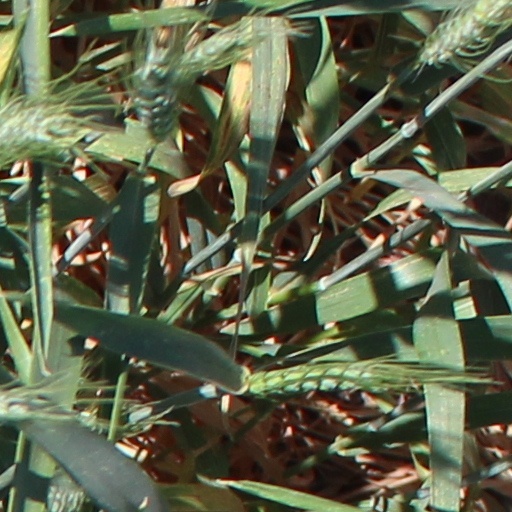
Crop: wheat